Ardabil

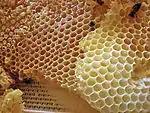
Savalan's honey.

In the late 1530s, Isma'il's son, Shah Tahmasp, enlarged the shrine, and it was at this time, that the carpet was made as one of a matching pair. The completion of the carpets was marked by a four-line inscription placed at one end. The first two lines are a poetic quotation that refers to the shrine as a place of refuge: